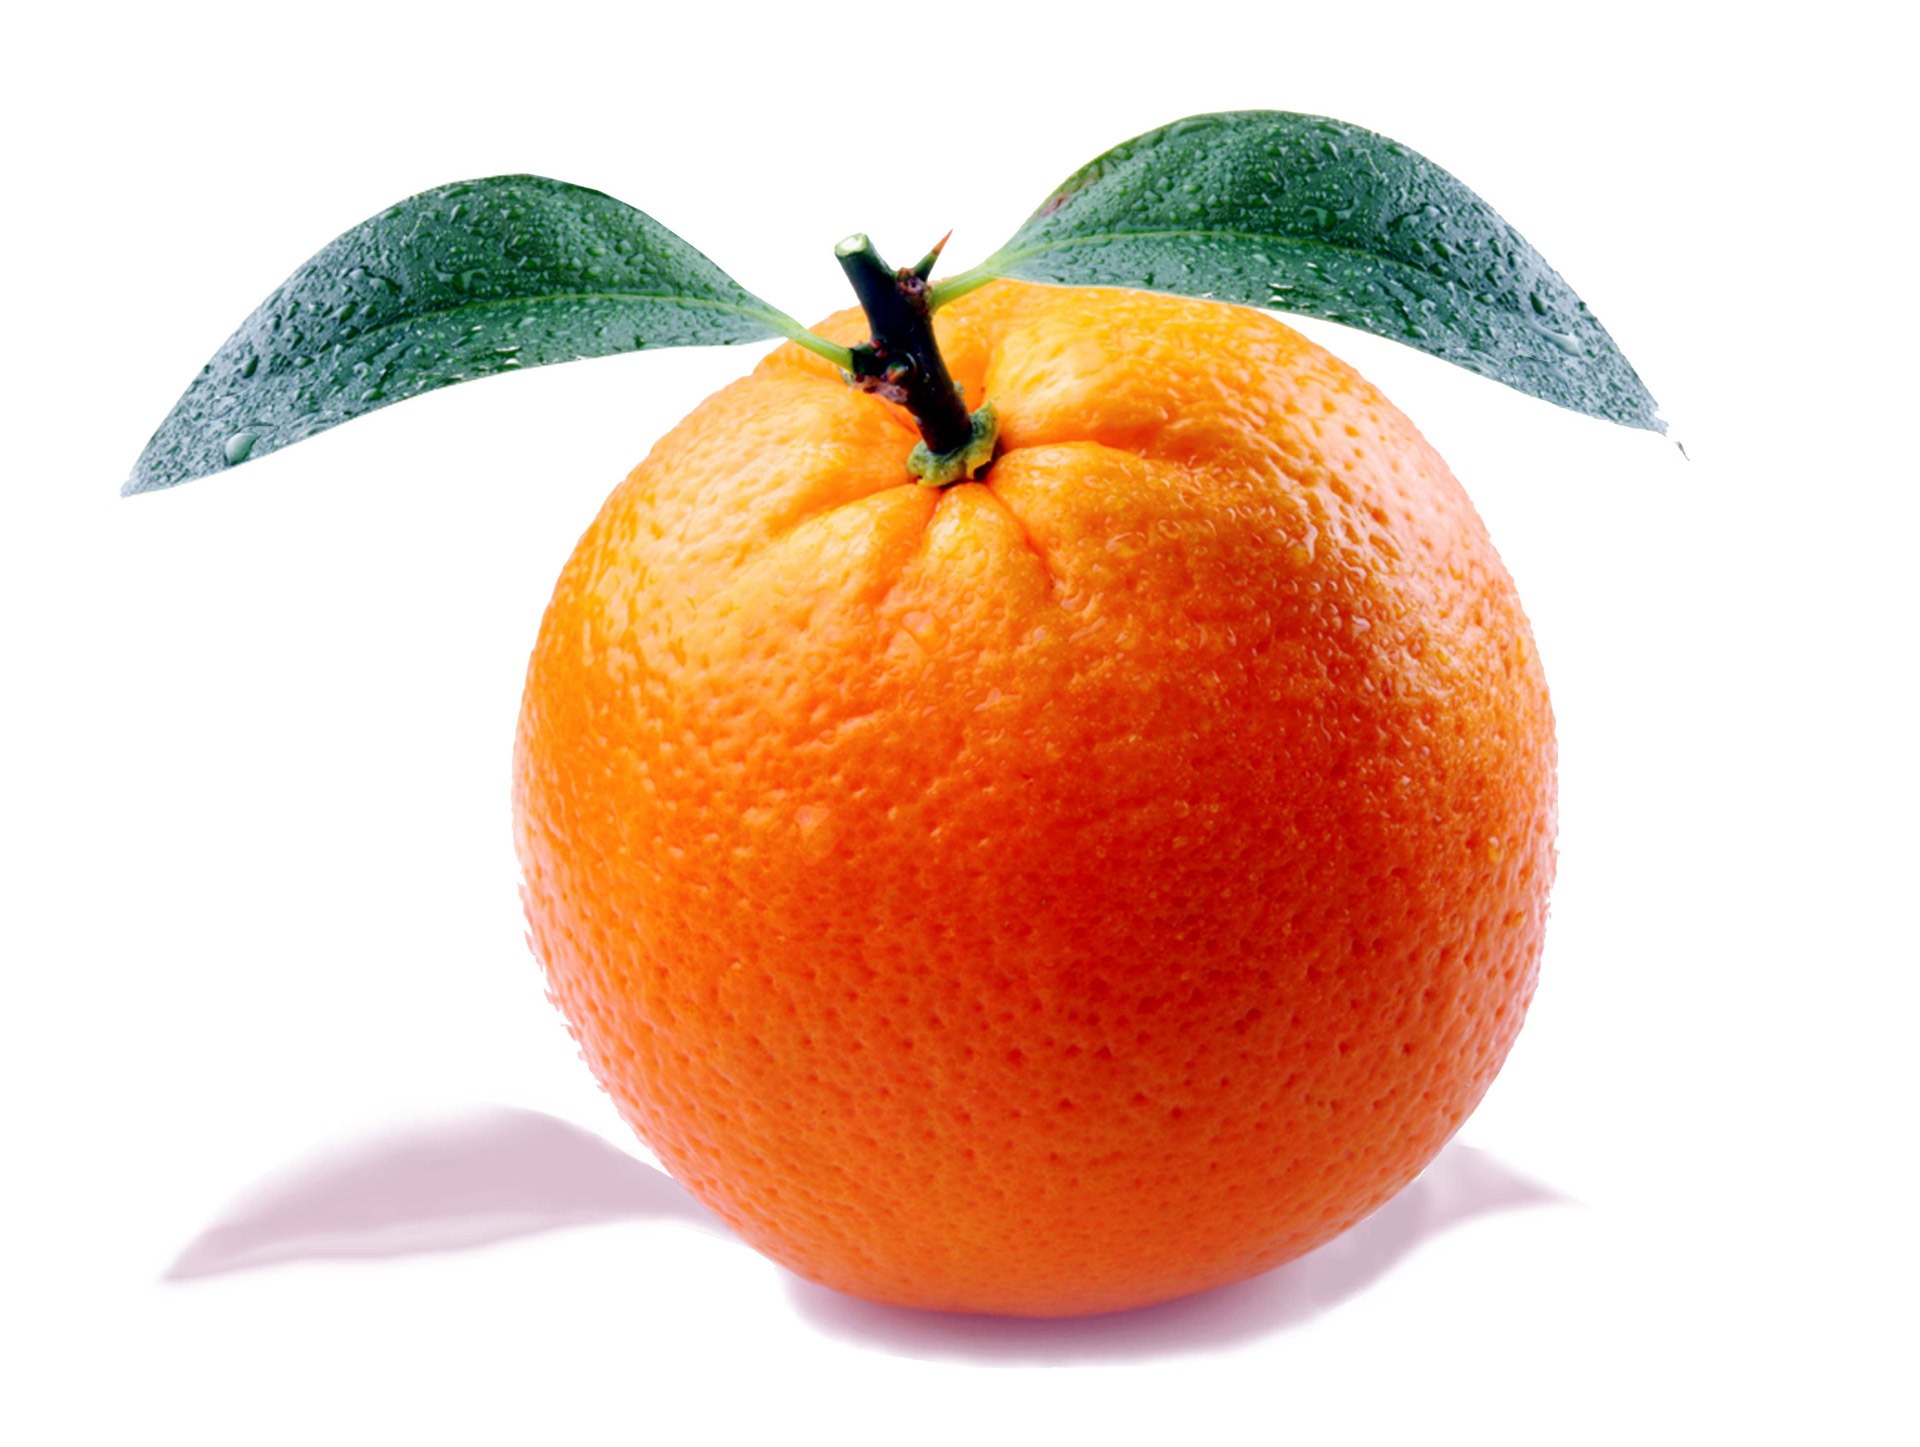
plant, fruit, round, ripe, orange, food, harvest, ingredient, produce, natural, fresh, market, breakfast, snack, delicious, health, life, grocery, juice, nutrition, tangerine, refreshment, supermarket, raw, calabaza, clementine, diet, vitamins, organic, citrus, flowering plant, citrus fruit, bitter orange, mandarin orange, land plant, tangelo, valencia orange